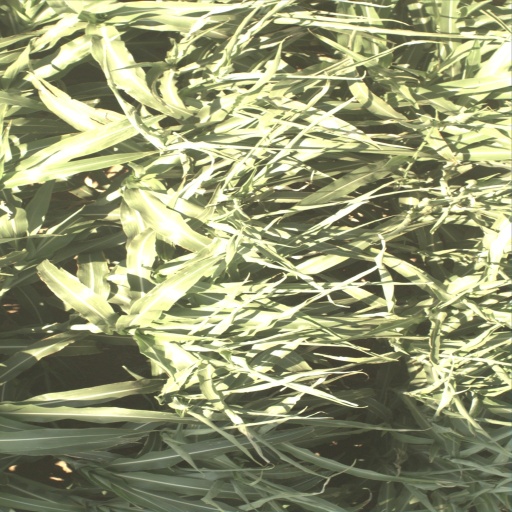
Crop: sorghum